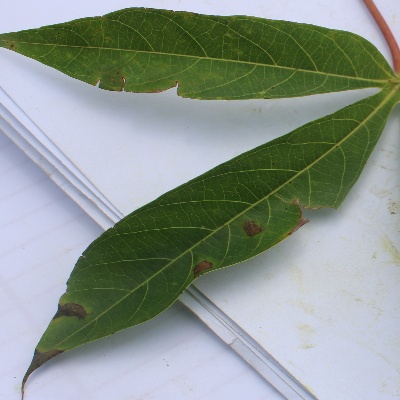
Crop: Cassava
Condition: brown spot